Ethnic groups in Karnataka

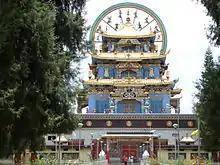
Entrance to golden temple, Bylakuppe

Other ethnic groups settled in Karnataka include Gujaratis (0.19%), Bengalis (0.14%), Odias (0.10%), Tibetans (0.06%), Punjabis (0.04%), Nepalis (0.03%) and Sindhis (0.03%).